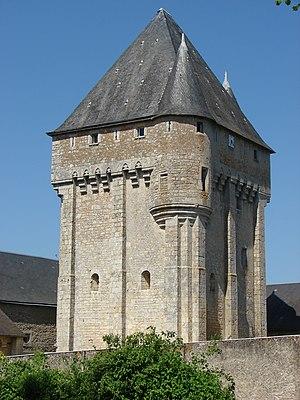
Donjon du XIe siècle de Migné-Auxances
Migné-Auxances est une commune du centre-ouest de la France, située dans la banlieue nord-ouest de Poitiers, dans le département de la Vienne en région Nouvelle-Aquitaine.
Cet article recense une partie des monuments historiques de la Vienne, en France.